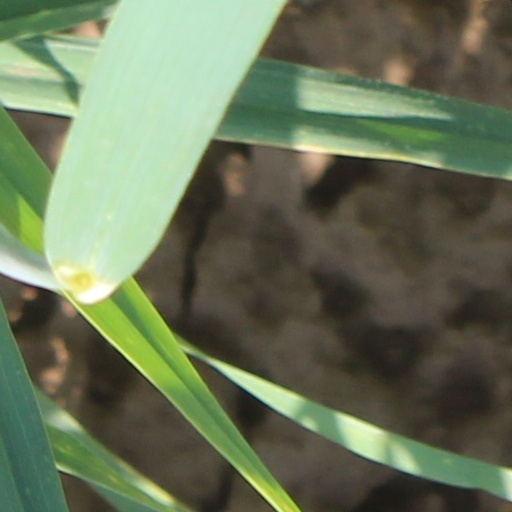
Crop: wheat